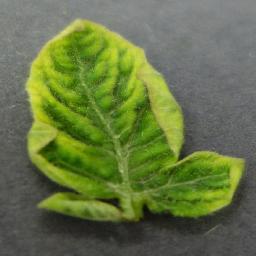
Label: Tomato___Tomato_Yellow_Leaf_Curl_Virus